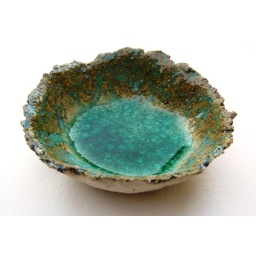
ceramic dish with glass melted in the base